Catherine Earnshaw

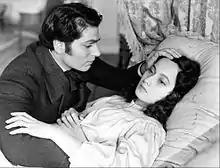
Catherine (portrayed by Merle Oberon) and Heathcliff as portrayed in the 1939 film.

Cathy Earnshaw is the younger sister of Hindley Earnshaw. Cathy and Hindley are born and raised at Wuthering Heights. The siblings are later joined by the foundling Mr. Earnshaw comes across in Liverpool and later names Heathcliff, after a son he and Mrs. Earnshaw lost in childbirth. Heathcliff and Hindley develop a rivalry, and Catherine and Heathcliff develop a close bond, as they are both wild and unruly. Following the death of Mr. Earnshaw, Hindley demotes Heathcliff to the role of a servant and attempts, with the help of his wife, to limit the interactions between Catherine and Heathcliff.